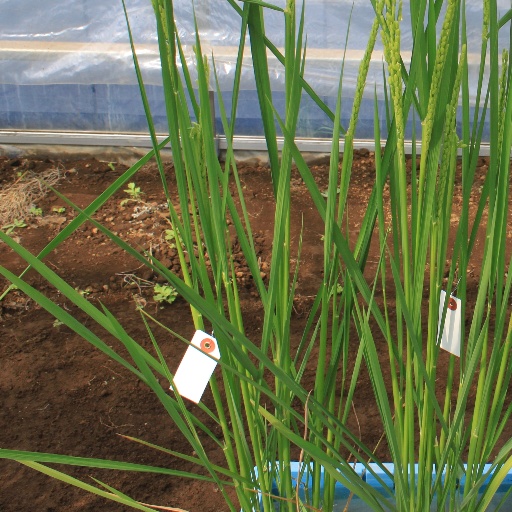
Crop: rice